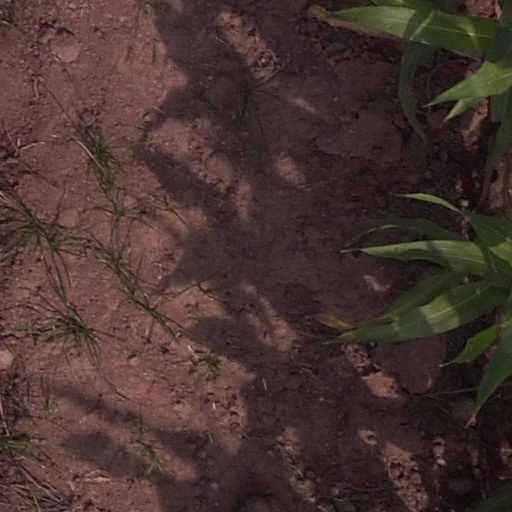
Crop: maize; corn